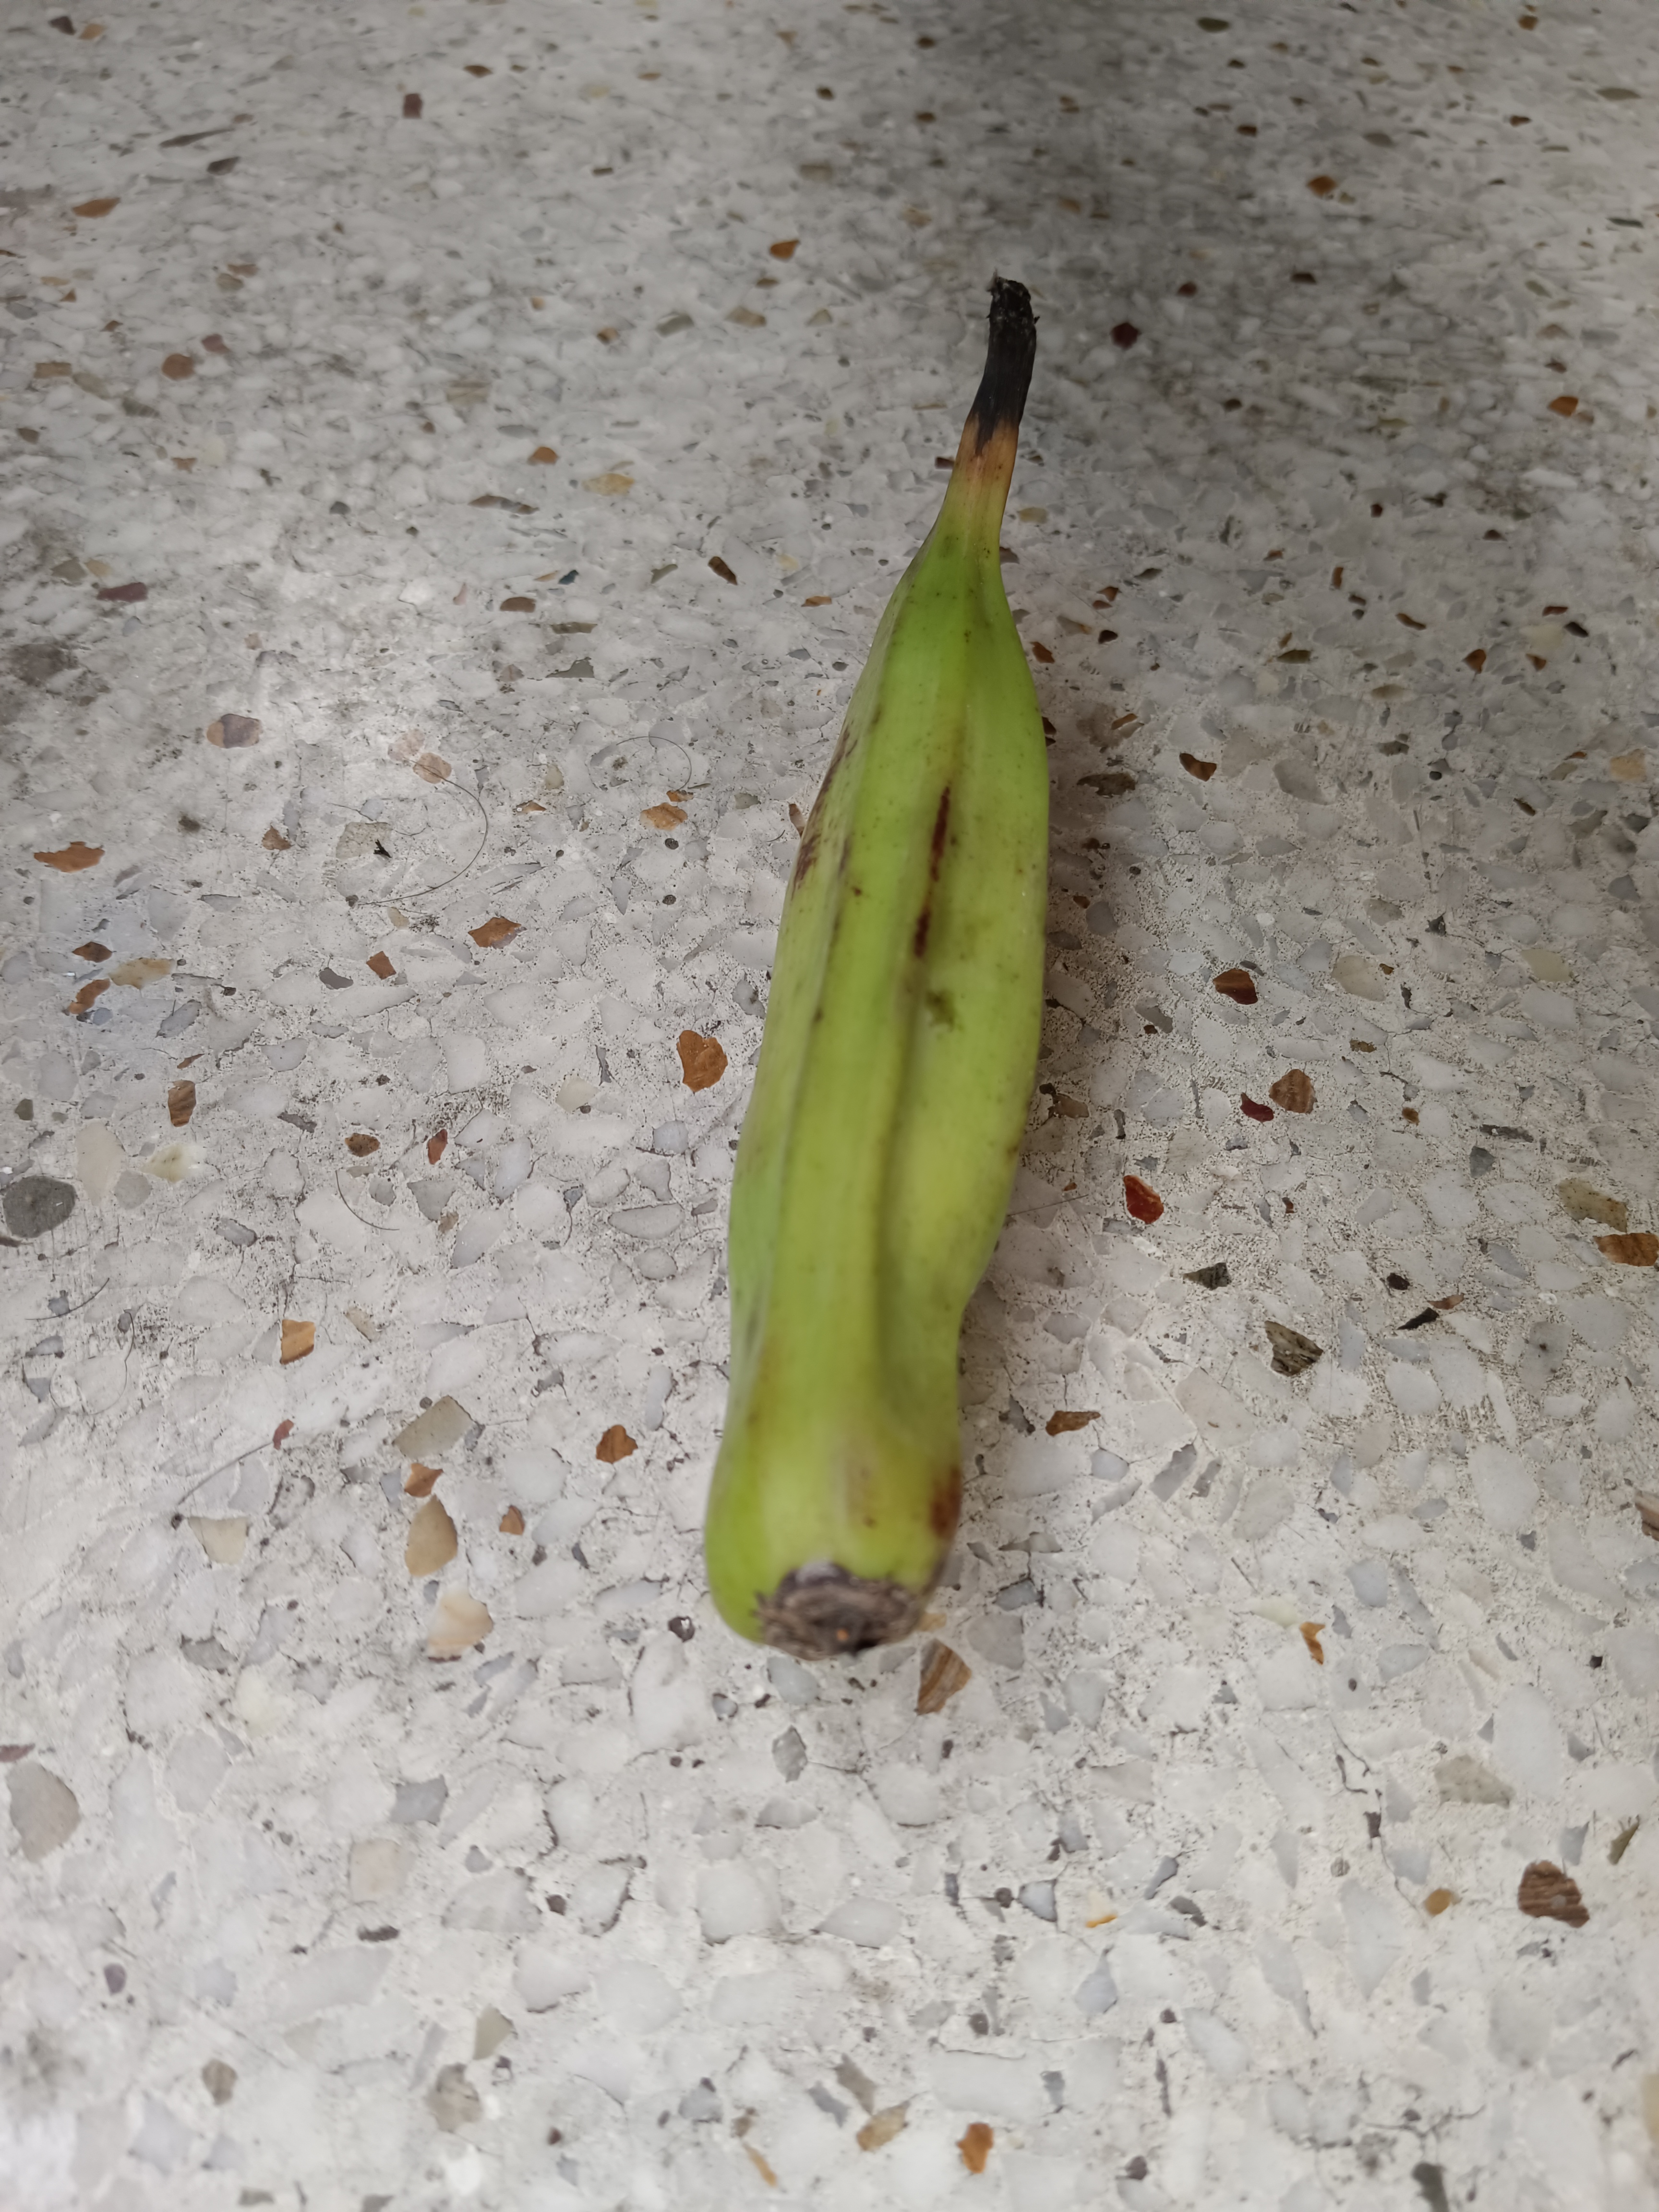
Banana variety: Anaji